President Bridge

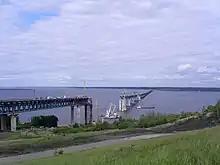
The bridge under construction, June 2008

The new bridge was built as the aging Ulyanovsk Bridge (built 1913–1916) could no longer cope with the growing traffic. It was constructed as a part of a federal modernization program and aimed at linking the European part of Russia with the Urals, Siberia and the Far East.